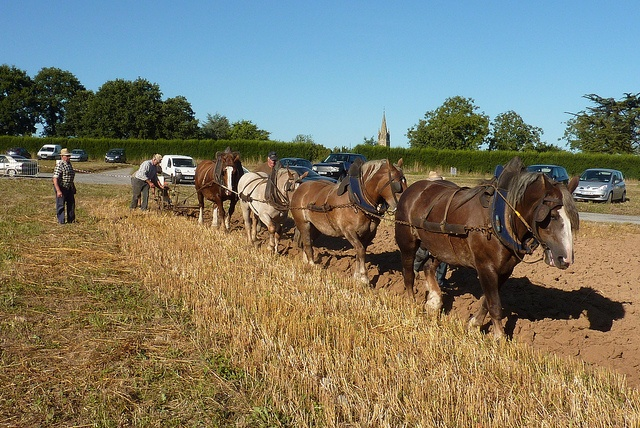
a row of horses walking through a field of wheat
some horses are pulling a plow through a field
Four horses walking behind each other in a field.
a team of four horses pulling a plow in a field while one man helps and one man watches
A bunch of horses that are standing in the grass.